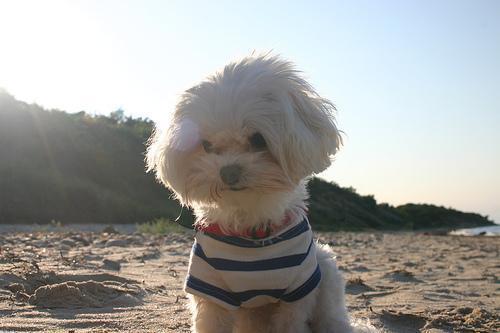
Maltese_dog